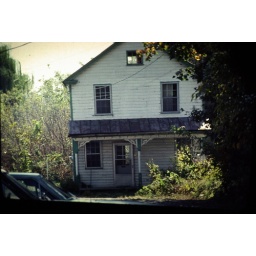
Our little white house in Oct. 1977